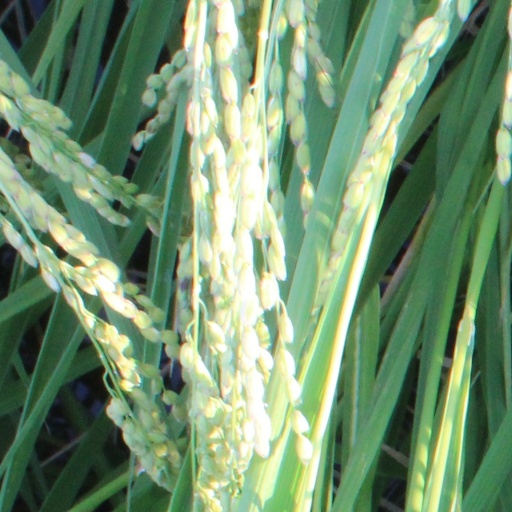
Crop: rice